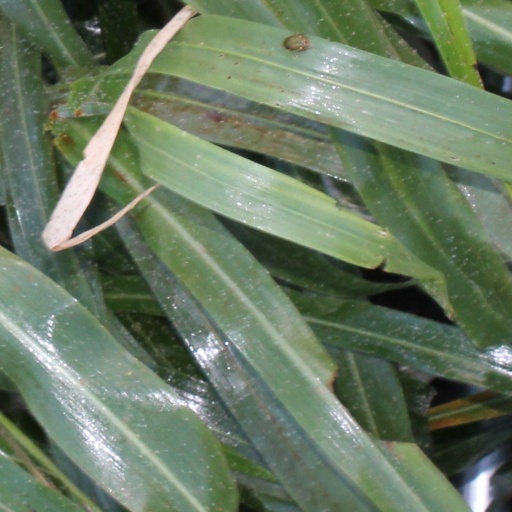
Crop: sorghum